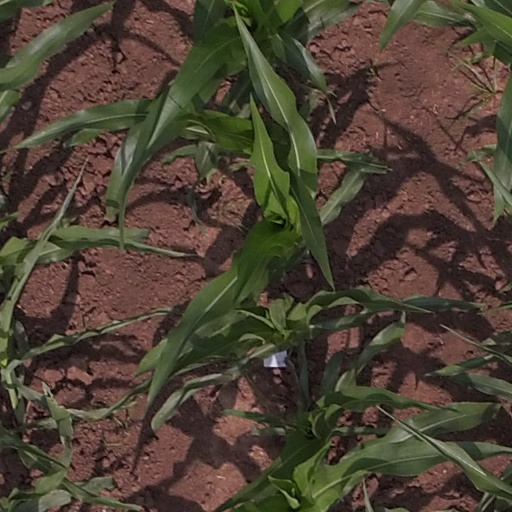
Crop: maize; corn